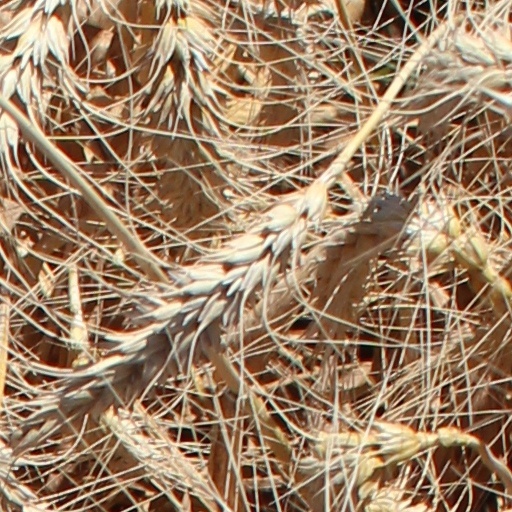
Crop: wheat